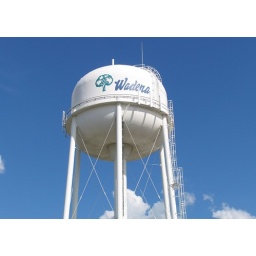
The water tower in Wadena, Minnesota.